Guy Motors

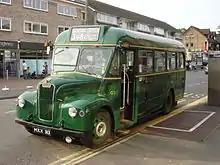
1953 Guy GS bus built for London Transport

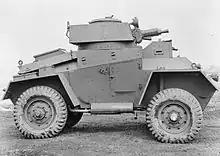
Guy armoured car

Guy Motors was a Wolverhampton-based vehicle manufacturer that produced cars, lorries, buses and trolleybuses. The company was founded by Sydney S. Guy (1885–1971) who was born in Kings Heath, Birmingham. Guy Motors operated out of its Fallings Park factory from 1914 to 1982, playing an important role in the development of the British motor industry.